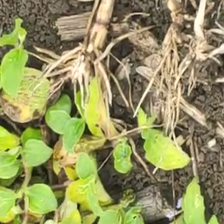
Weed species: Kena_(Commplina_benghalensio)